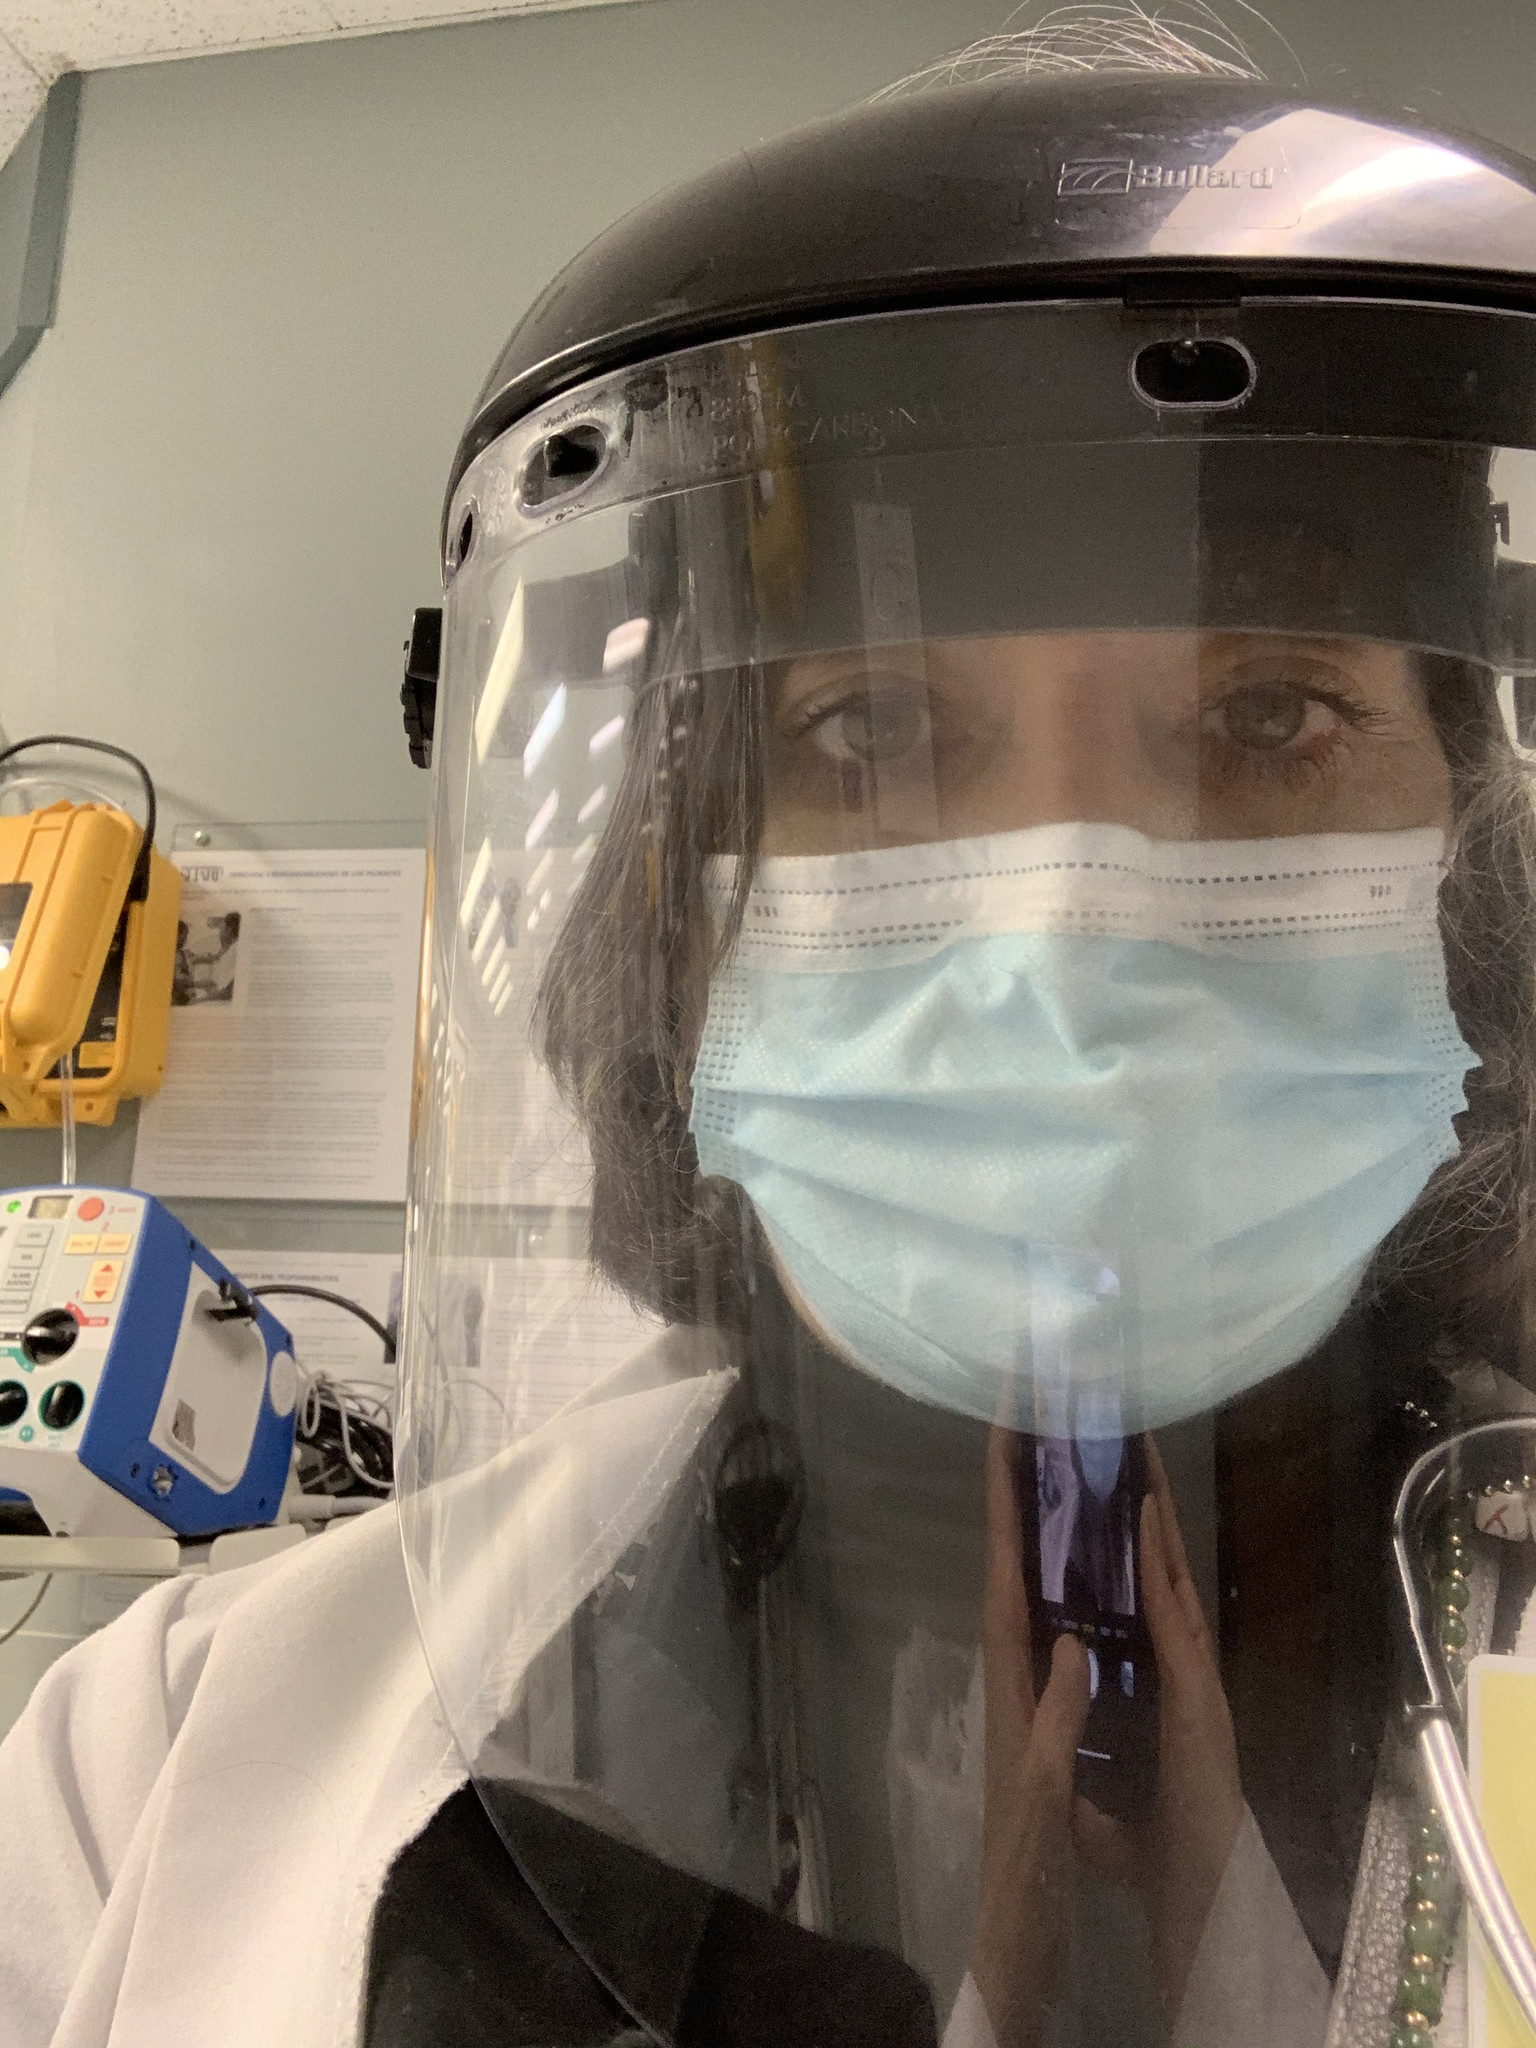
Objects detected:
Mask
Face_Shield